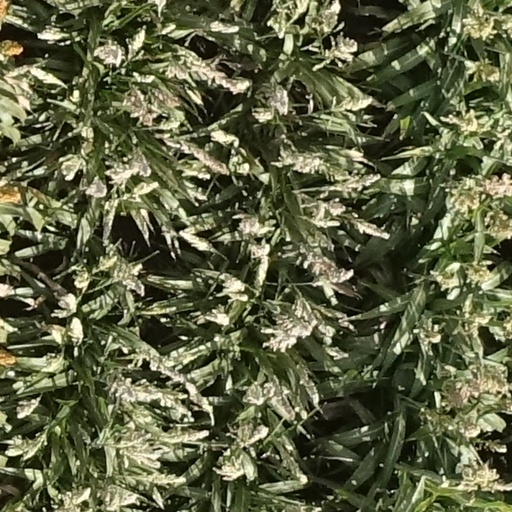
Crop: sorghum